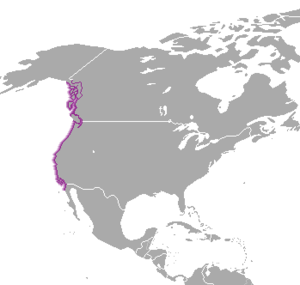
L’oursin pourpre est une espèce d'oursin de la famille des Strongylocentrotidae, qui vit sur la côte Ouest de l'Amérique du Nord.